Maria Micaela Desmaisieres

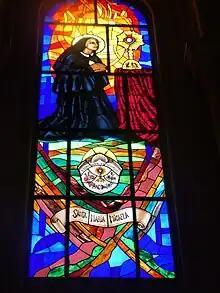
Depiction in stained glass at Almudena Cathedral

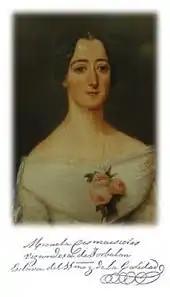
Portrait c. 1846.

Micaela Desmaisières López de Dicastillo was born in 1809 in Madrid during the War of Independence to Miguel Desmaisières Flores and Bernarda López de Dicastillo Olmeda; her brother was Diego (1806–55). Her father was a high-ranking officer in the armed forces and her mother was an attendant to Queen Maria Luisa de Parma. Her mother died in her childhood. Her brother's daughter - her niece - was Maria Diega.